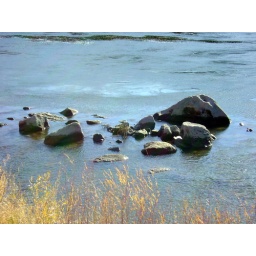
Some rocks in the river